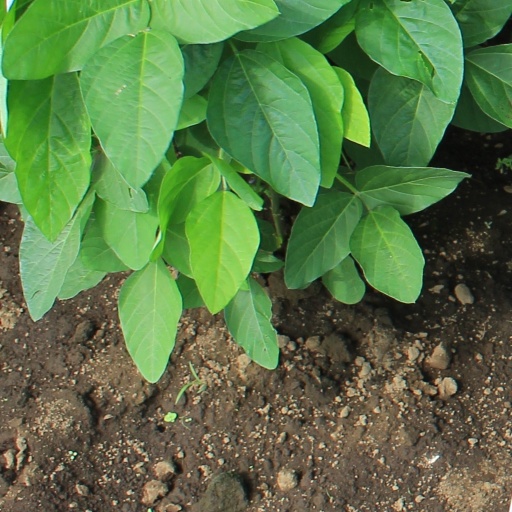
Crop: soybean